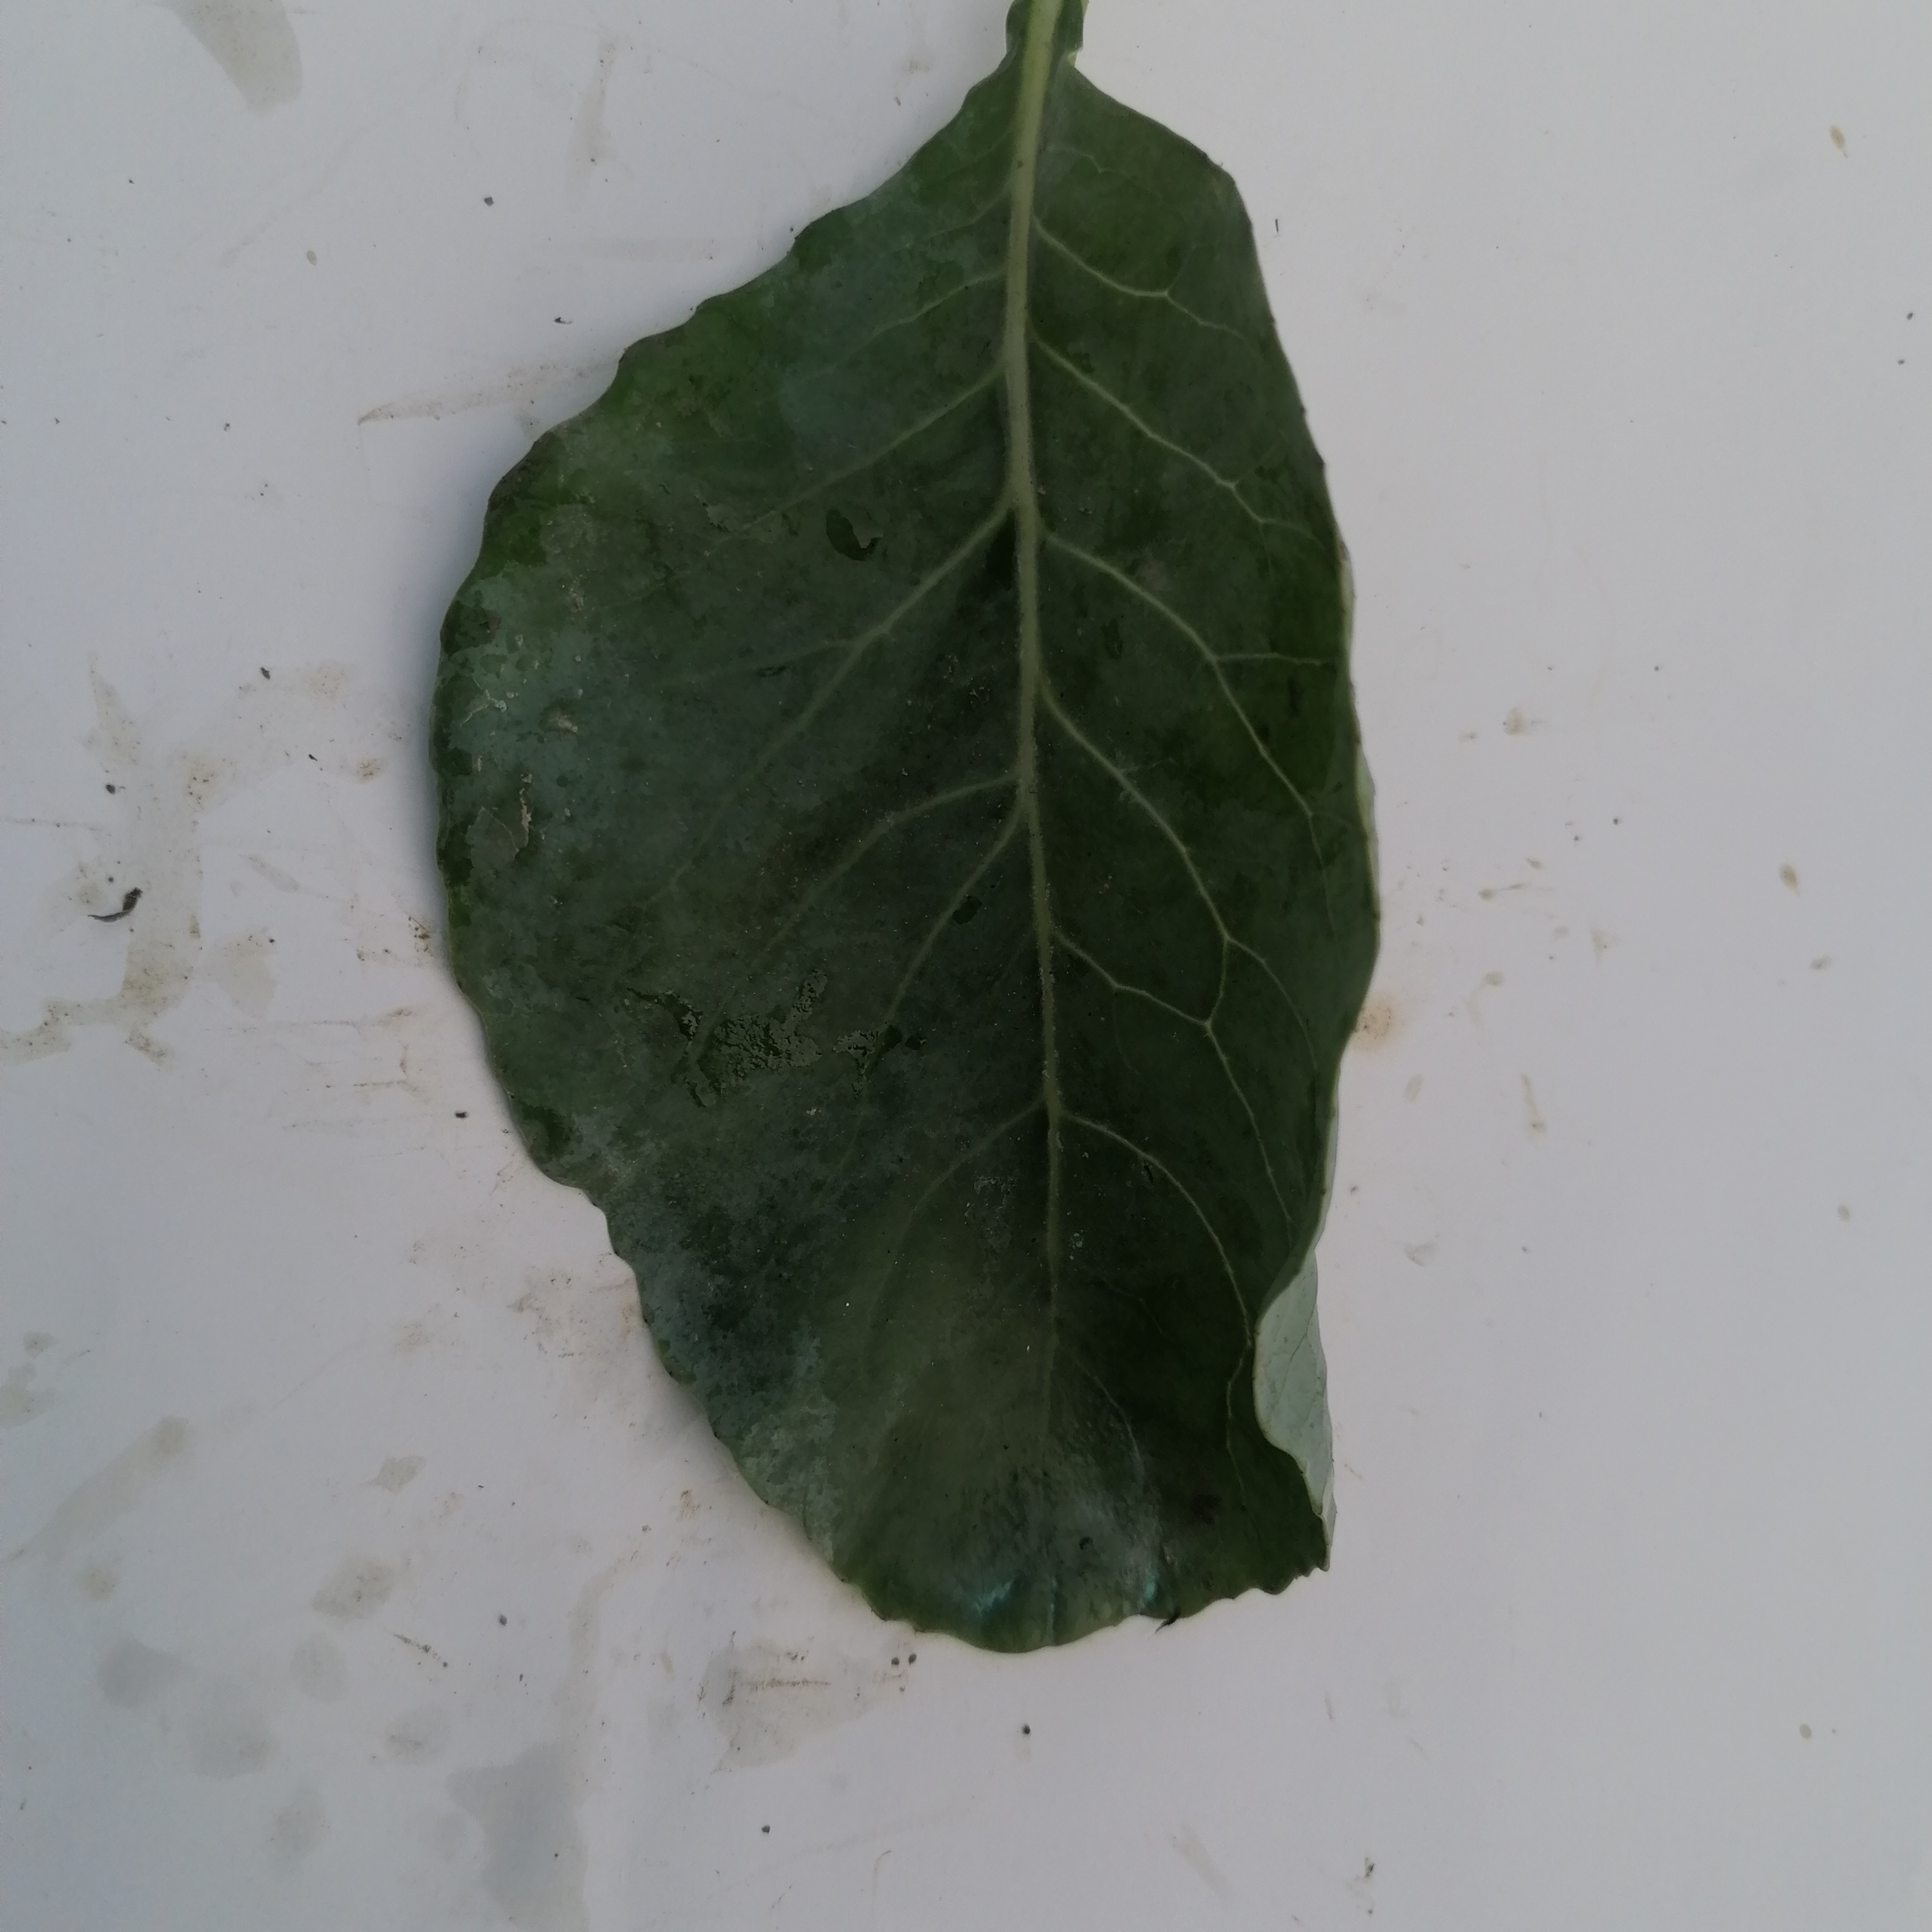
Label: Healthy